Elke Gebhardt

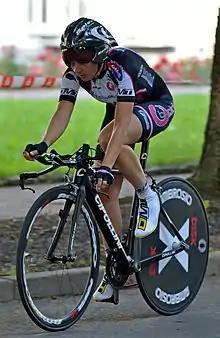
Gebhardt in 2012

Elke Gebhardt (born 22 July 1983) is a German former racing cyclist. She competed in the 2013 UCI women's road race in Florence.